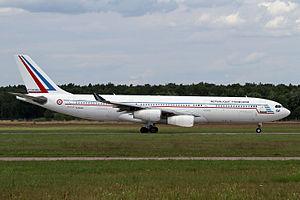
L'Airbus A340 est un avion de ligne quadriréacteur long-courrier de grande capacité fabriqué par Airbus de 1991 à 2011. Il est décliné en plusieurs versions suivant la capacité ou le rayon d'action désiré par chaque compagnie. Cette famille d'appareils a été conçue avec un design semblable à celui de l'Airbus A330, car ces deux modèles sont dérivés. Mais il est équipé de quatre réacteurs au lieu de deux.